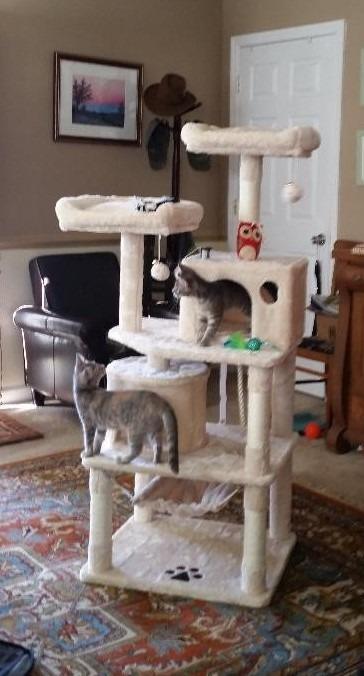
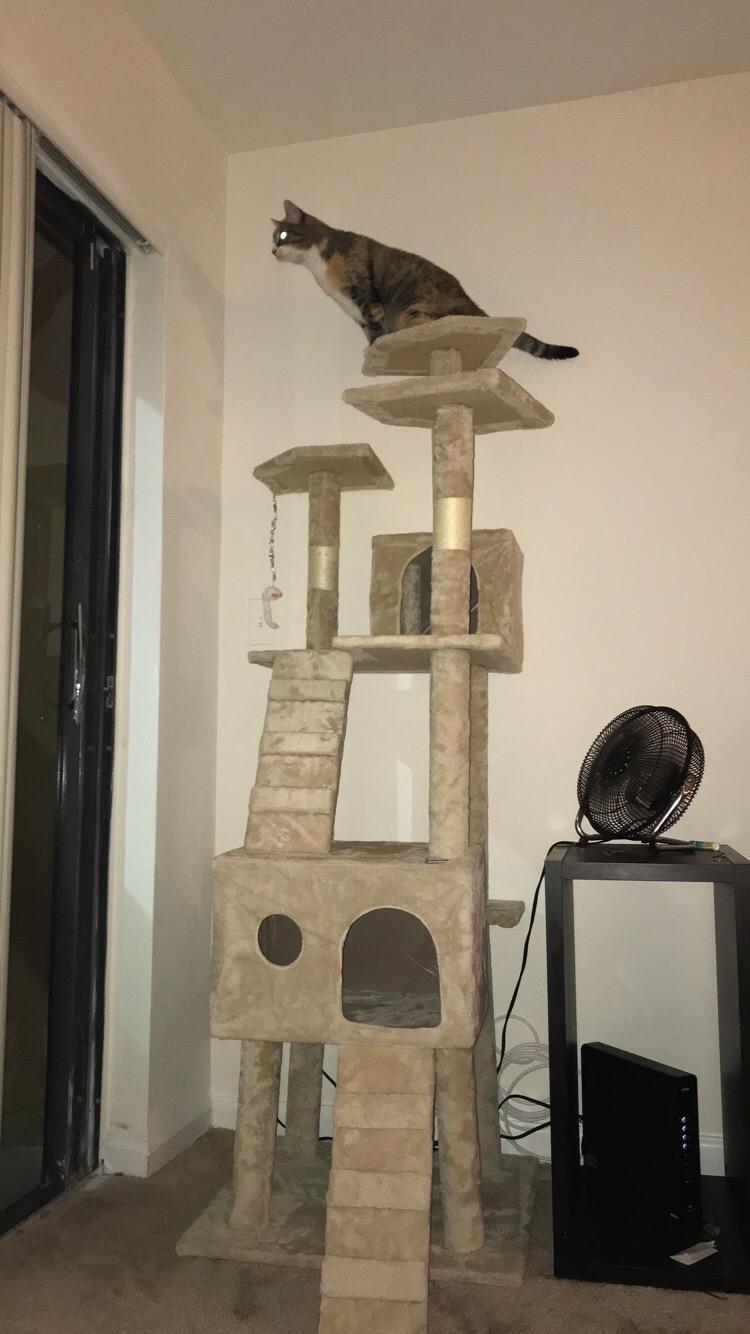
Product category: items_cat tree
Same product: no